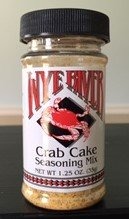
Item Name: Wye River Crab Cake Mix 1.25 oz (Pack of 6)
Value: 7.5
Unit: Ounce

Price: 1.88